2007 National Indoor Football League season

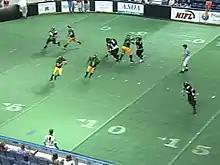
2007 San Antonio Steers vs Beaumont Drillers

The 2007 National Indoor Football League season was the seventh and final season of the National Indoor Football League (NIFL). The 2007 season was chaotic with teams folding and being suspended.